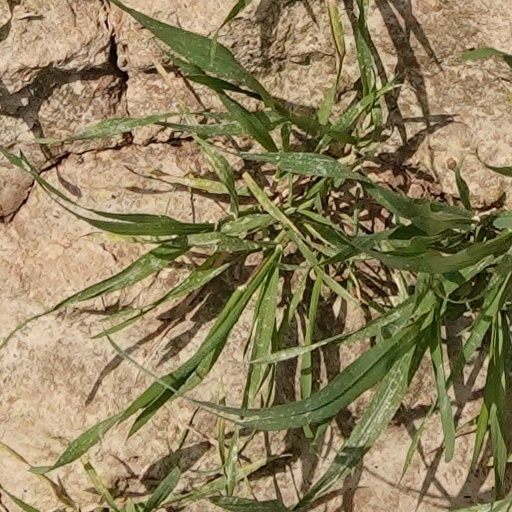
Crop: wheat